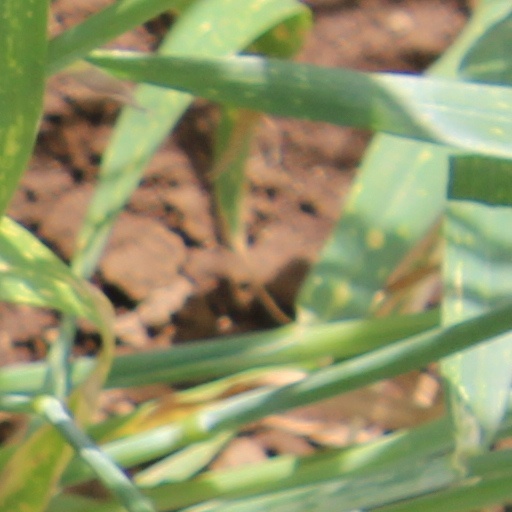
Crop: wheat